Hackpfüffel

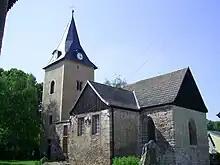
Hackpfüffel Church

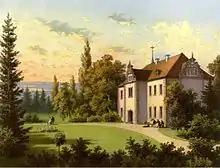
Schloss Hackpfüffel in 1860, Alexander Duncker collection

Hackpfüffel lies in the so-called Rieth in the lower Helme valley, north-east of the Kyffhäuser. The road between Kelbra and Artern goes through the town.